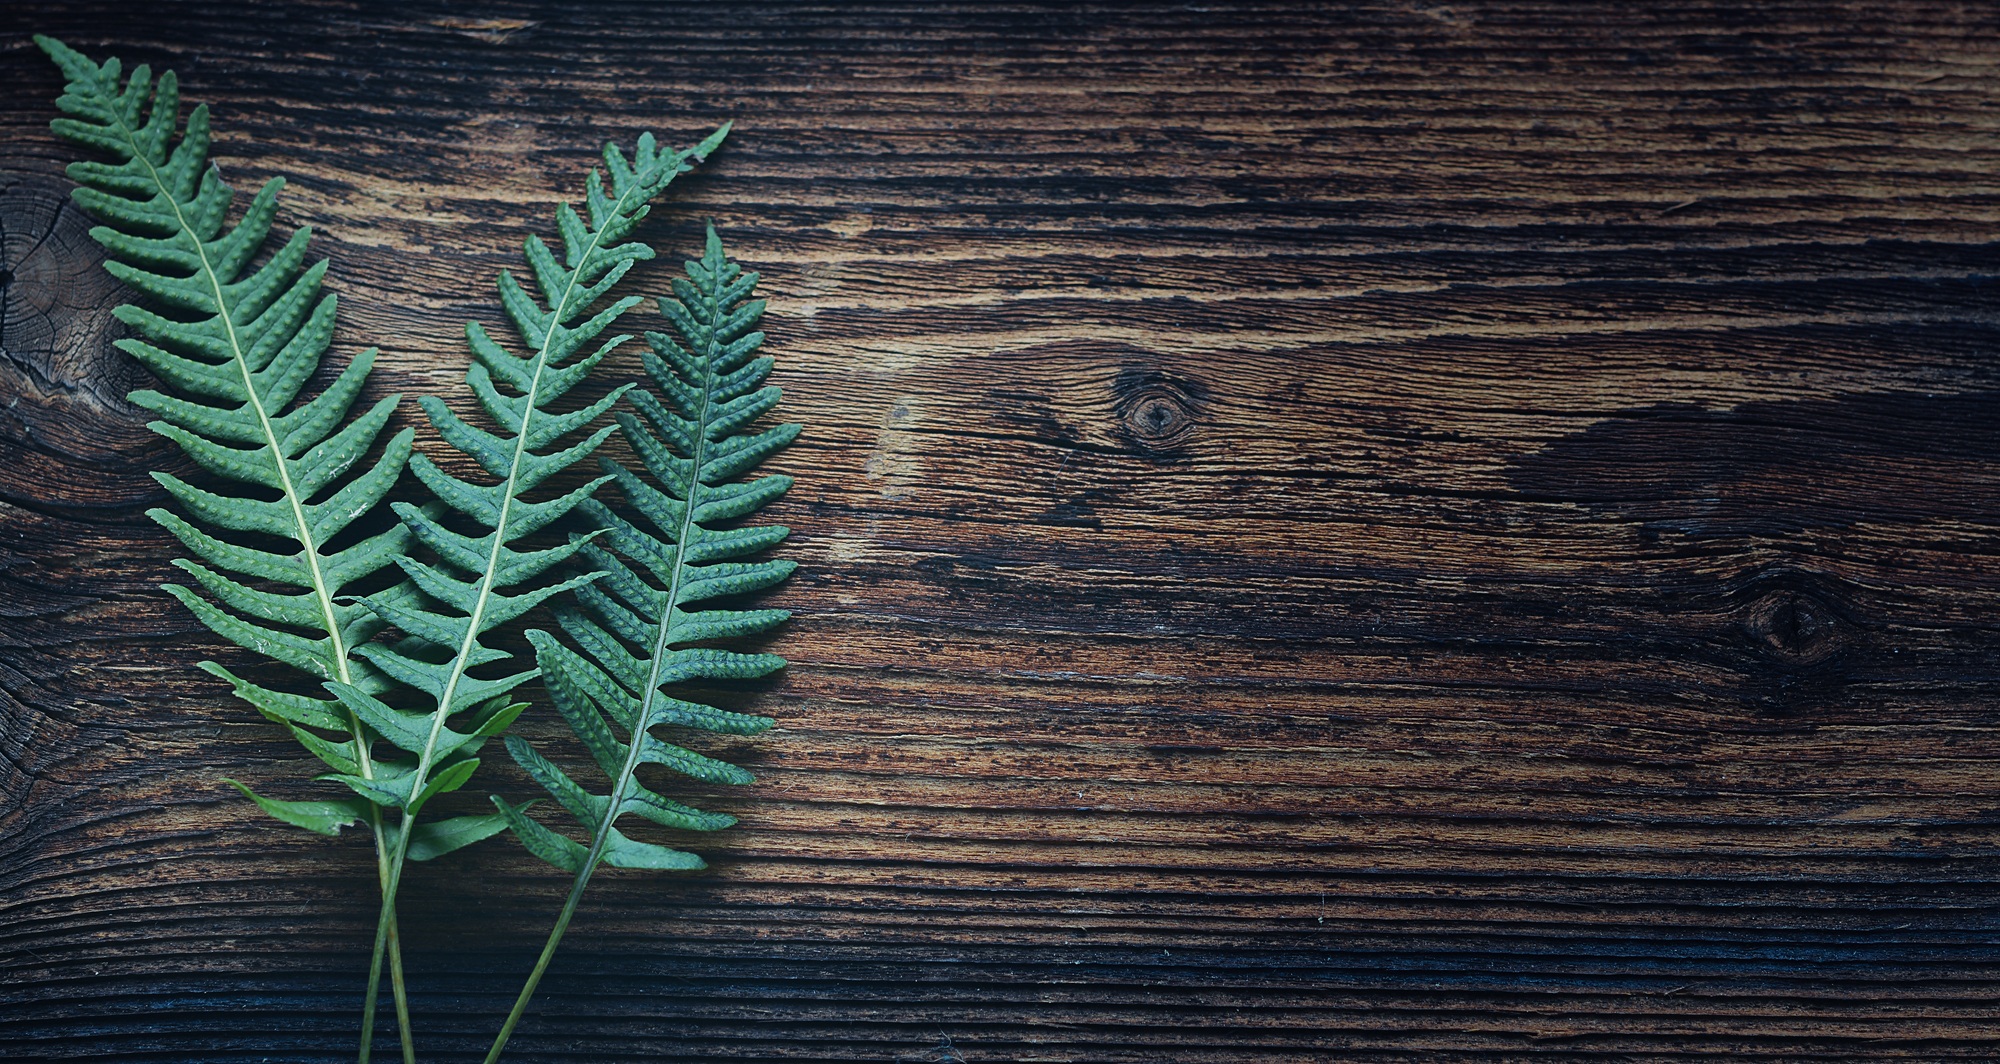
nature, branch, plant, wood, texture, leaf, flower, pattern, green, blue, material, fern, negative space, leaves, text freedom, fern plant, grass family